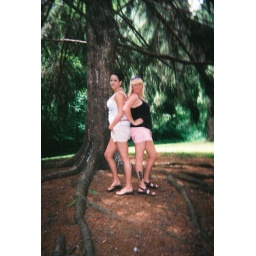
takin at scioto trails under a huge pine tree 6/3/06